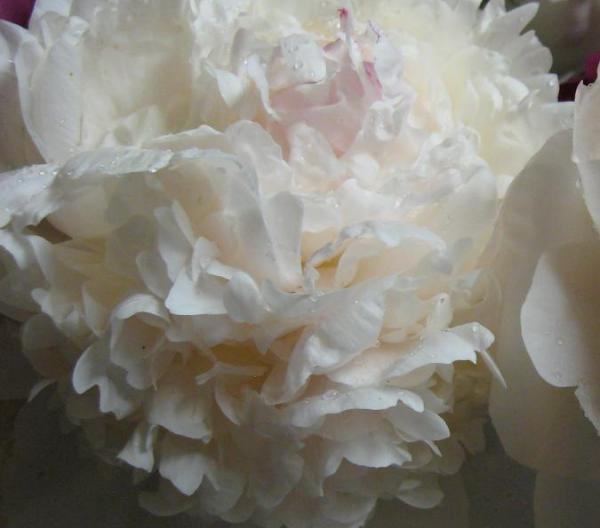
Texture: frilly